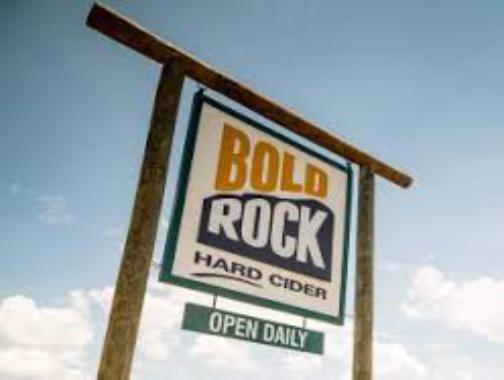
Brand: Bold Rock Hard Cider
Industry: Food